Lewis Webster Jones

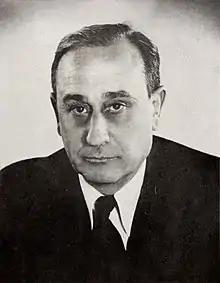

Lewis Webster Jones (June 11, 1899 – September 10, 1975) was an economist, and the President of Bennington College from 1941-1947, the University of Arkansas from 1947 to 1951 and of Rutgers University from 1951 to 1958.